Benavara

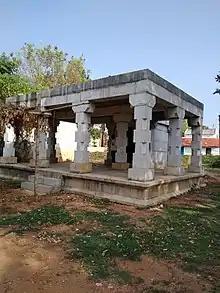
Marigudi

The devotees from these villages perform the annual festival that falls in the middle of Chaitra masa. The festival is celebrated for 3 days starting on a Friday and ending on a Sunday. Two days are meant for Pattaladamma and one day for Arivinamaramma. People for all neighbouring villages except Kuppe and Settipura attend the festival. Ceremonies are performed with a Kurju, a Chariot; Pooje- a rectangular frame made of bamboo, decorated with 7 Kalasas on top and a mask of the Goddess in the center assembled on a stand, Gindi- a bronze pot placed decorated with colourful jewels, clothes and flowers, usually placed on the head of a devotee; and Patas, bamboo poles wrapped with colourful bands of cloth. The procession passes through the village thoroughfare, accompanied by a band of drummers and pipers with devotees dancing to the tune of the drums.